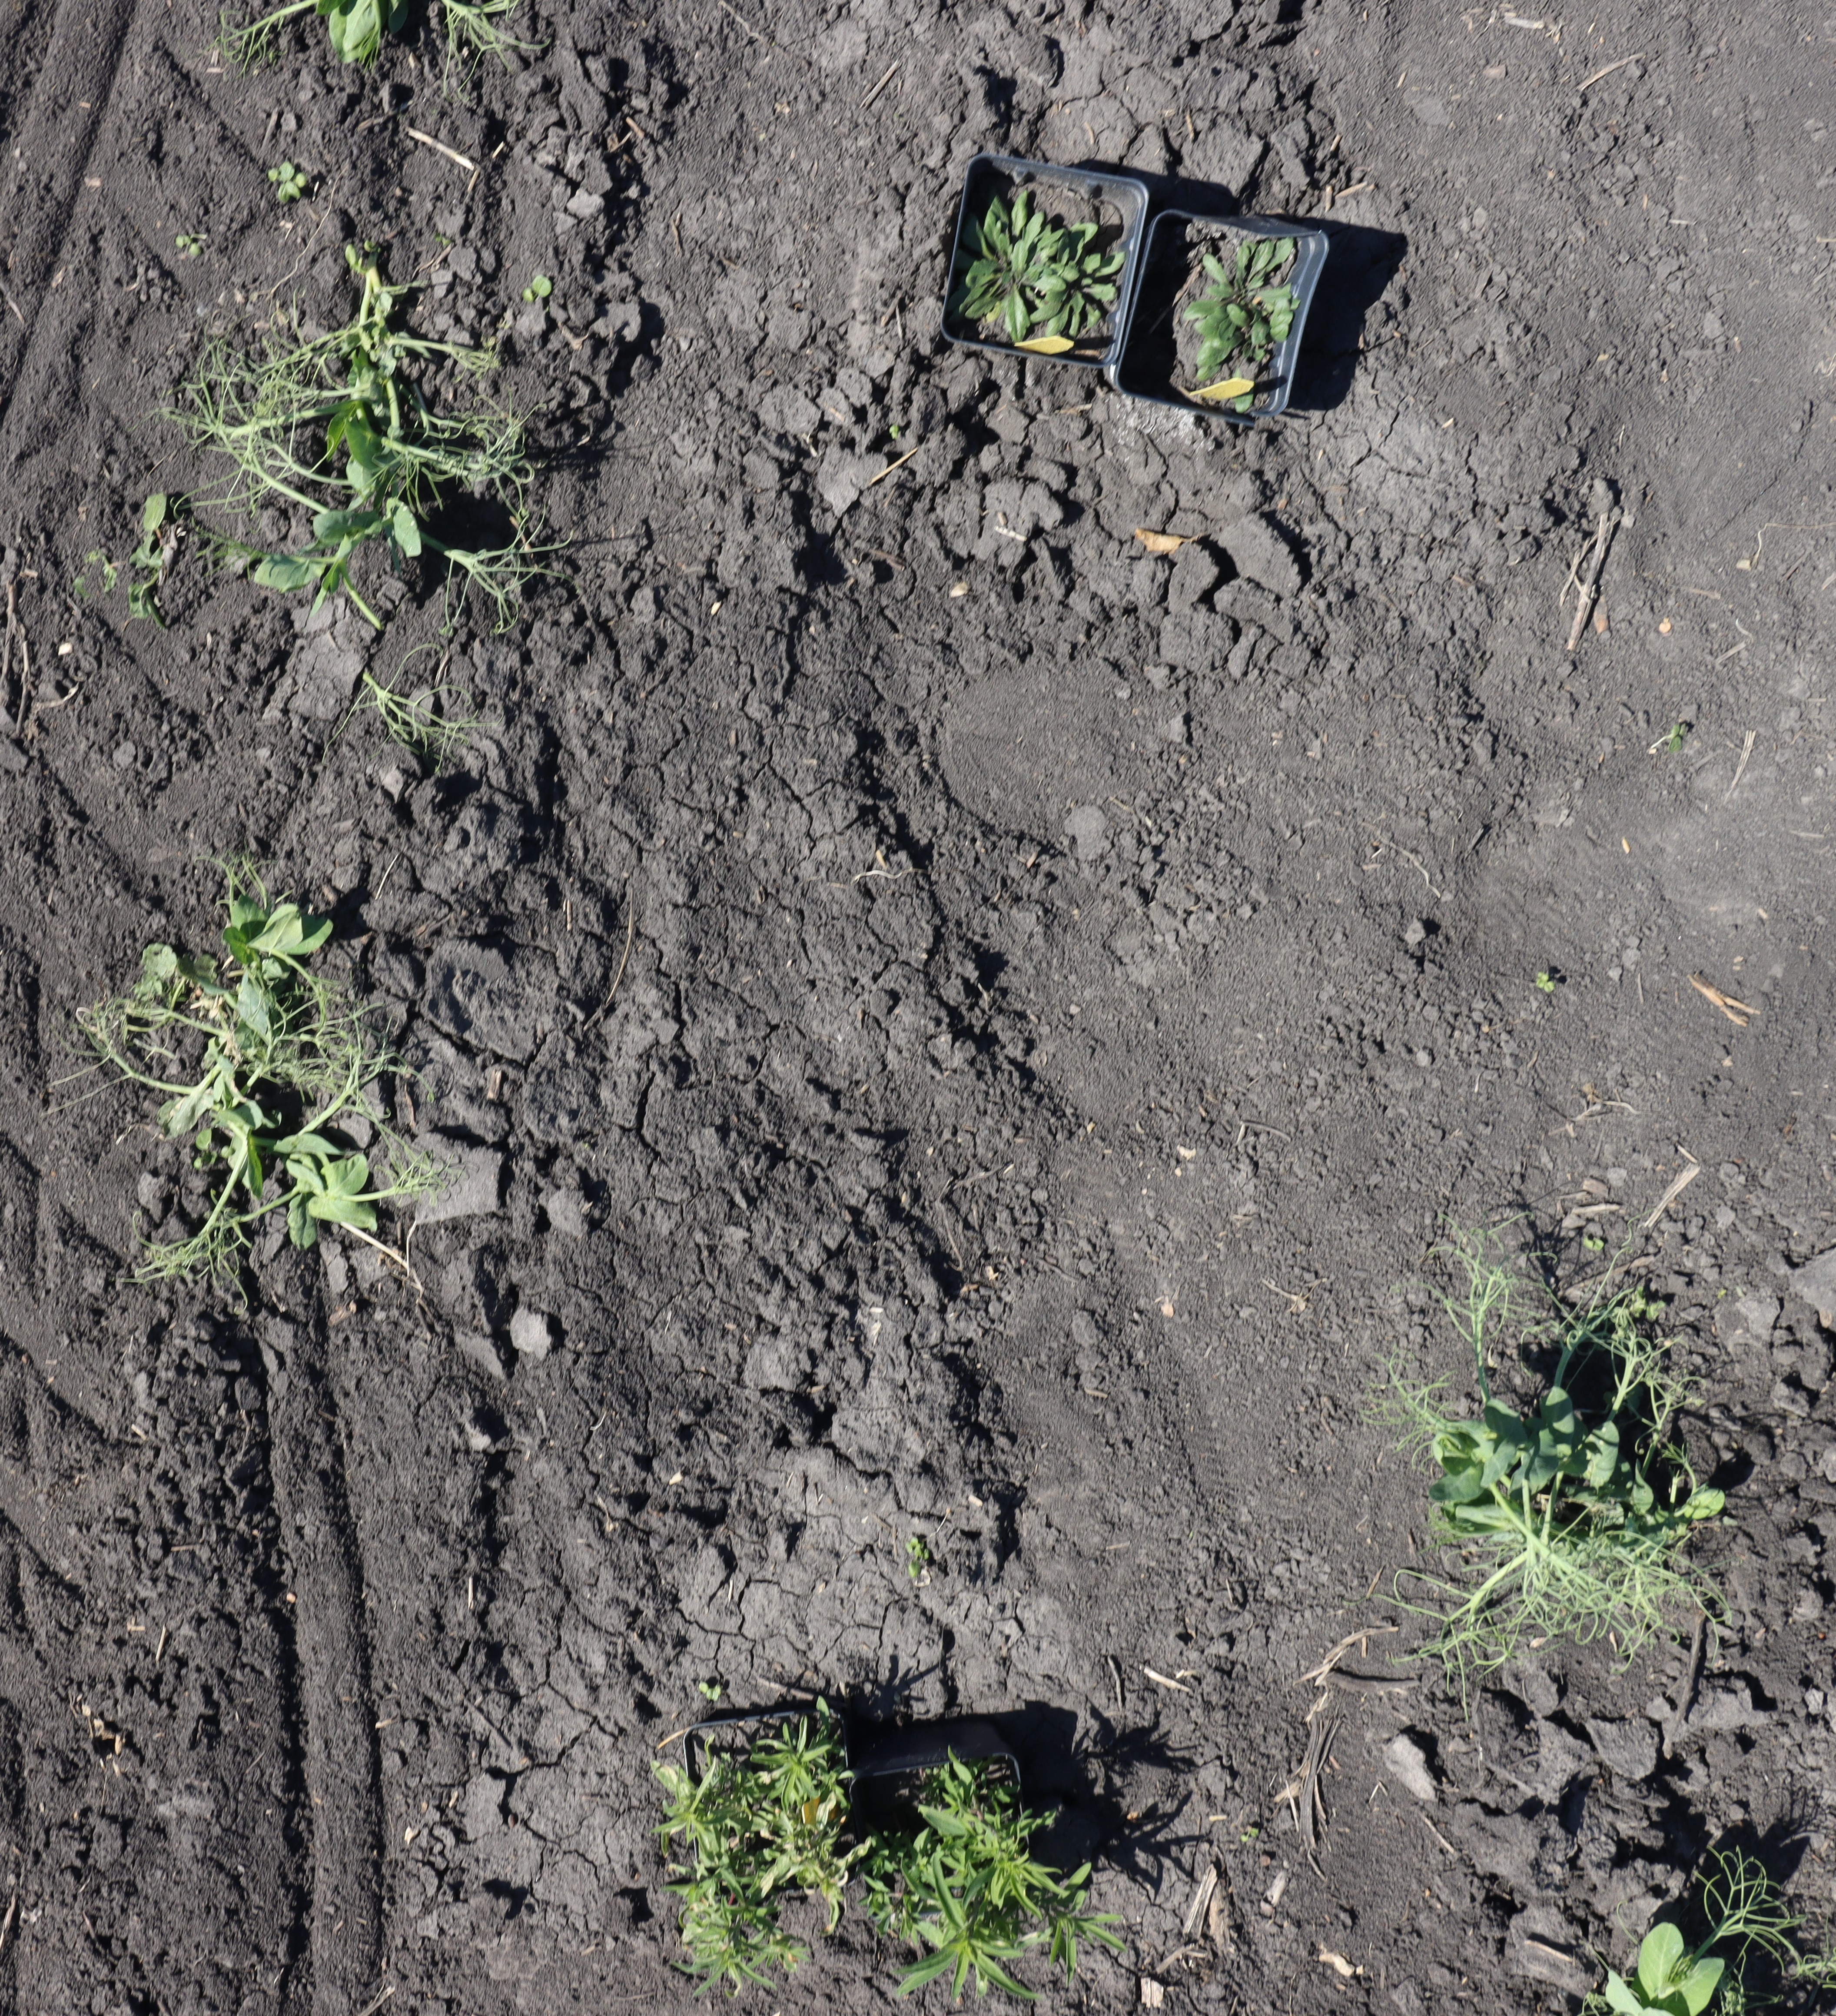
Crop: Field pea
Objects: Field Pea, Field Pea, Field Pea, Field Pea, Kochia, Kochia, Horseweed, Horseweed